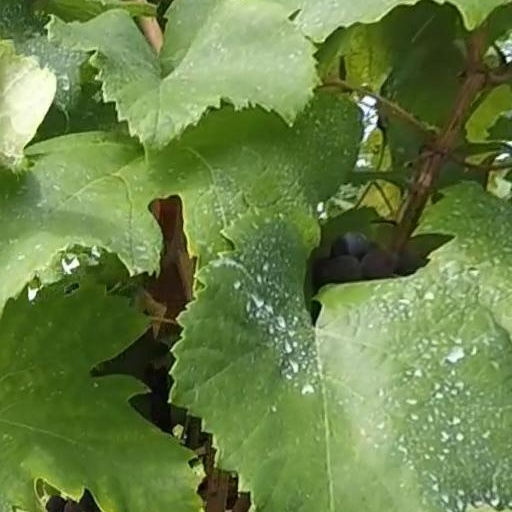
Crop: grape